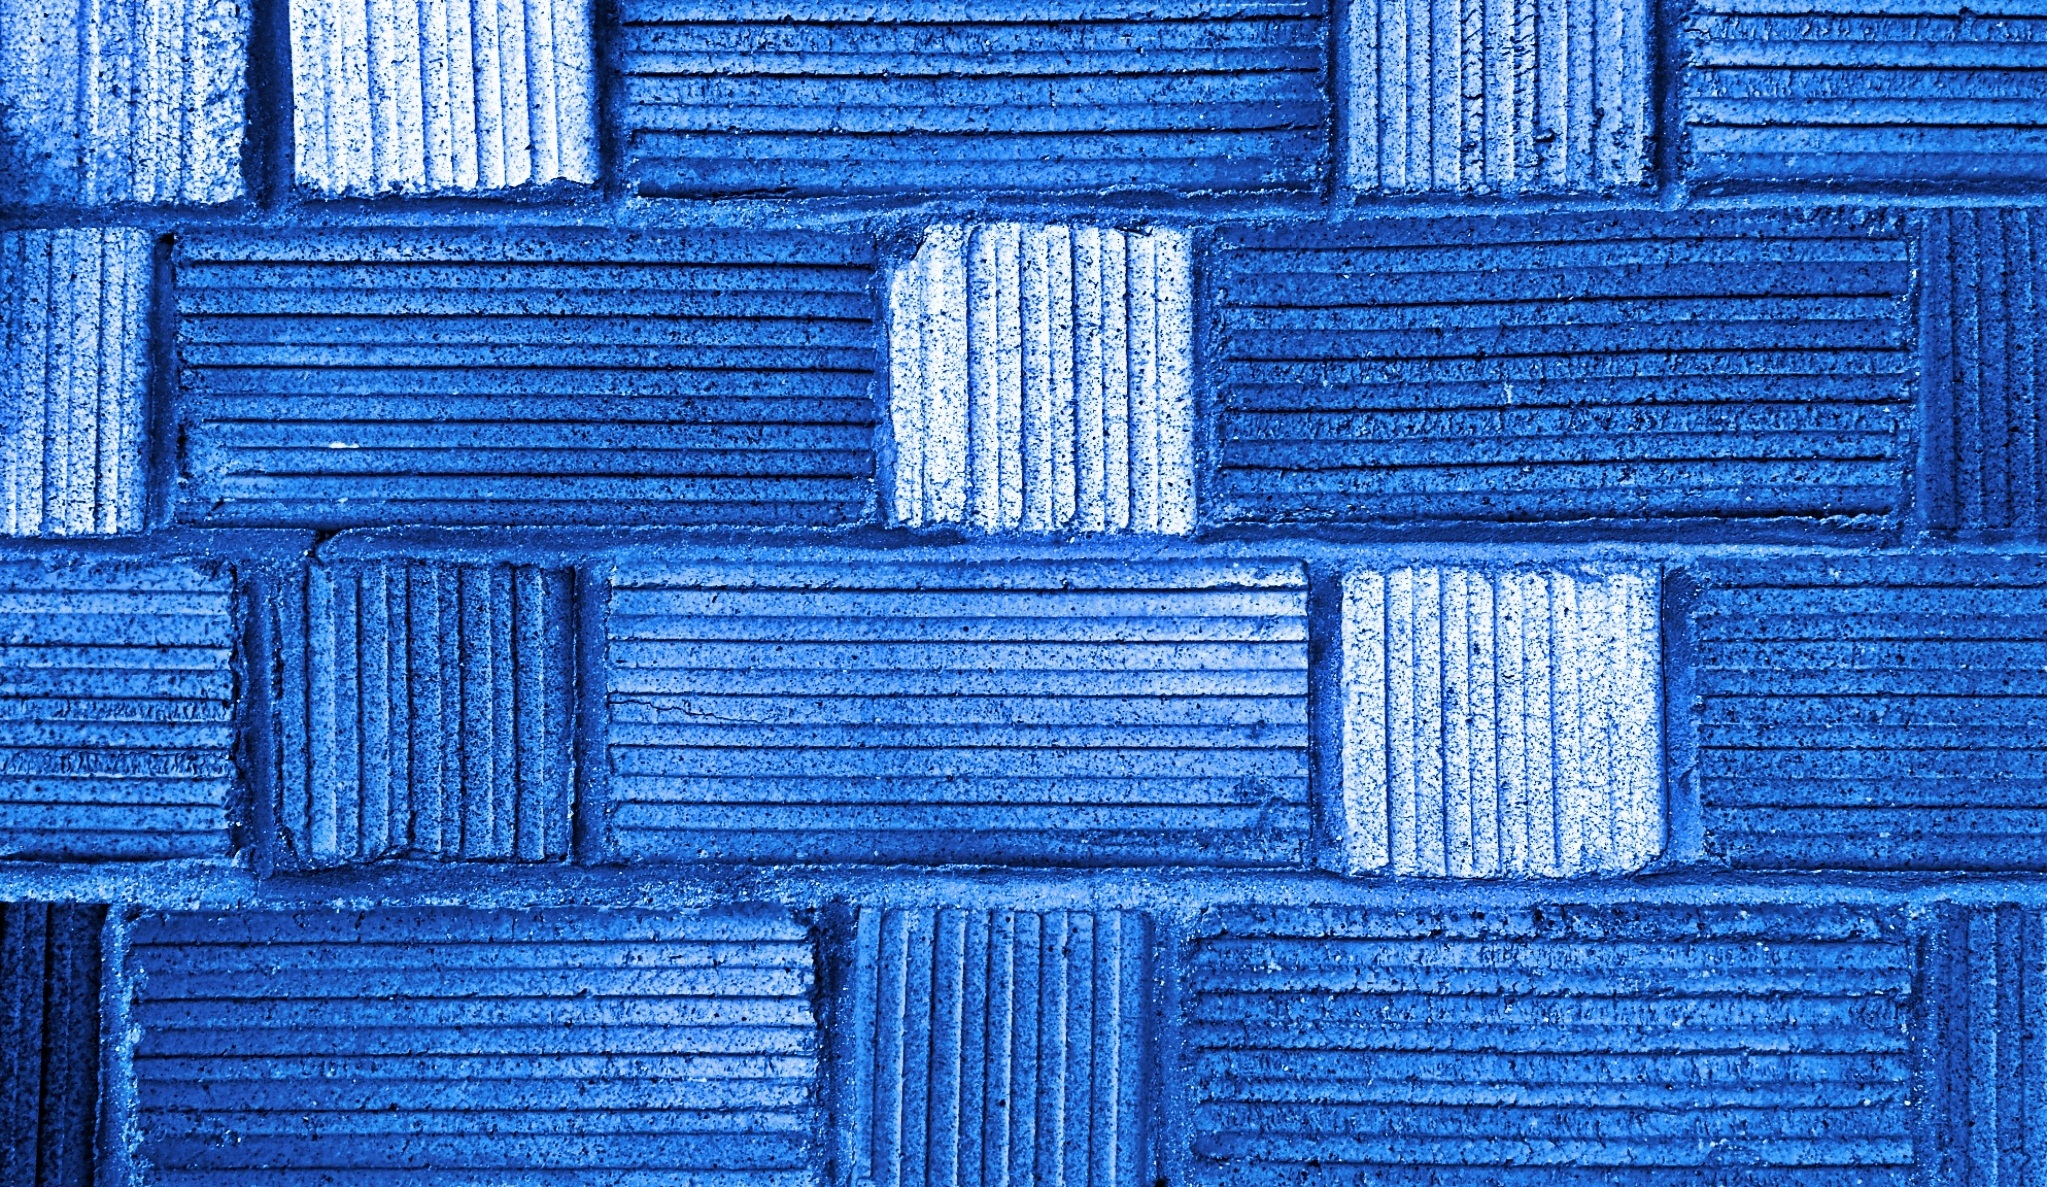
architecture, structure, vintage, retro, texture, floor, interior, old, wall, stone, decoration, construction, pattern, line, ceramic, square, tile, blue, brick, decor, material, surface, bathroom, background, design, decorative, mosaic, style, backdrop, flooring